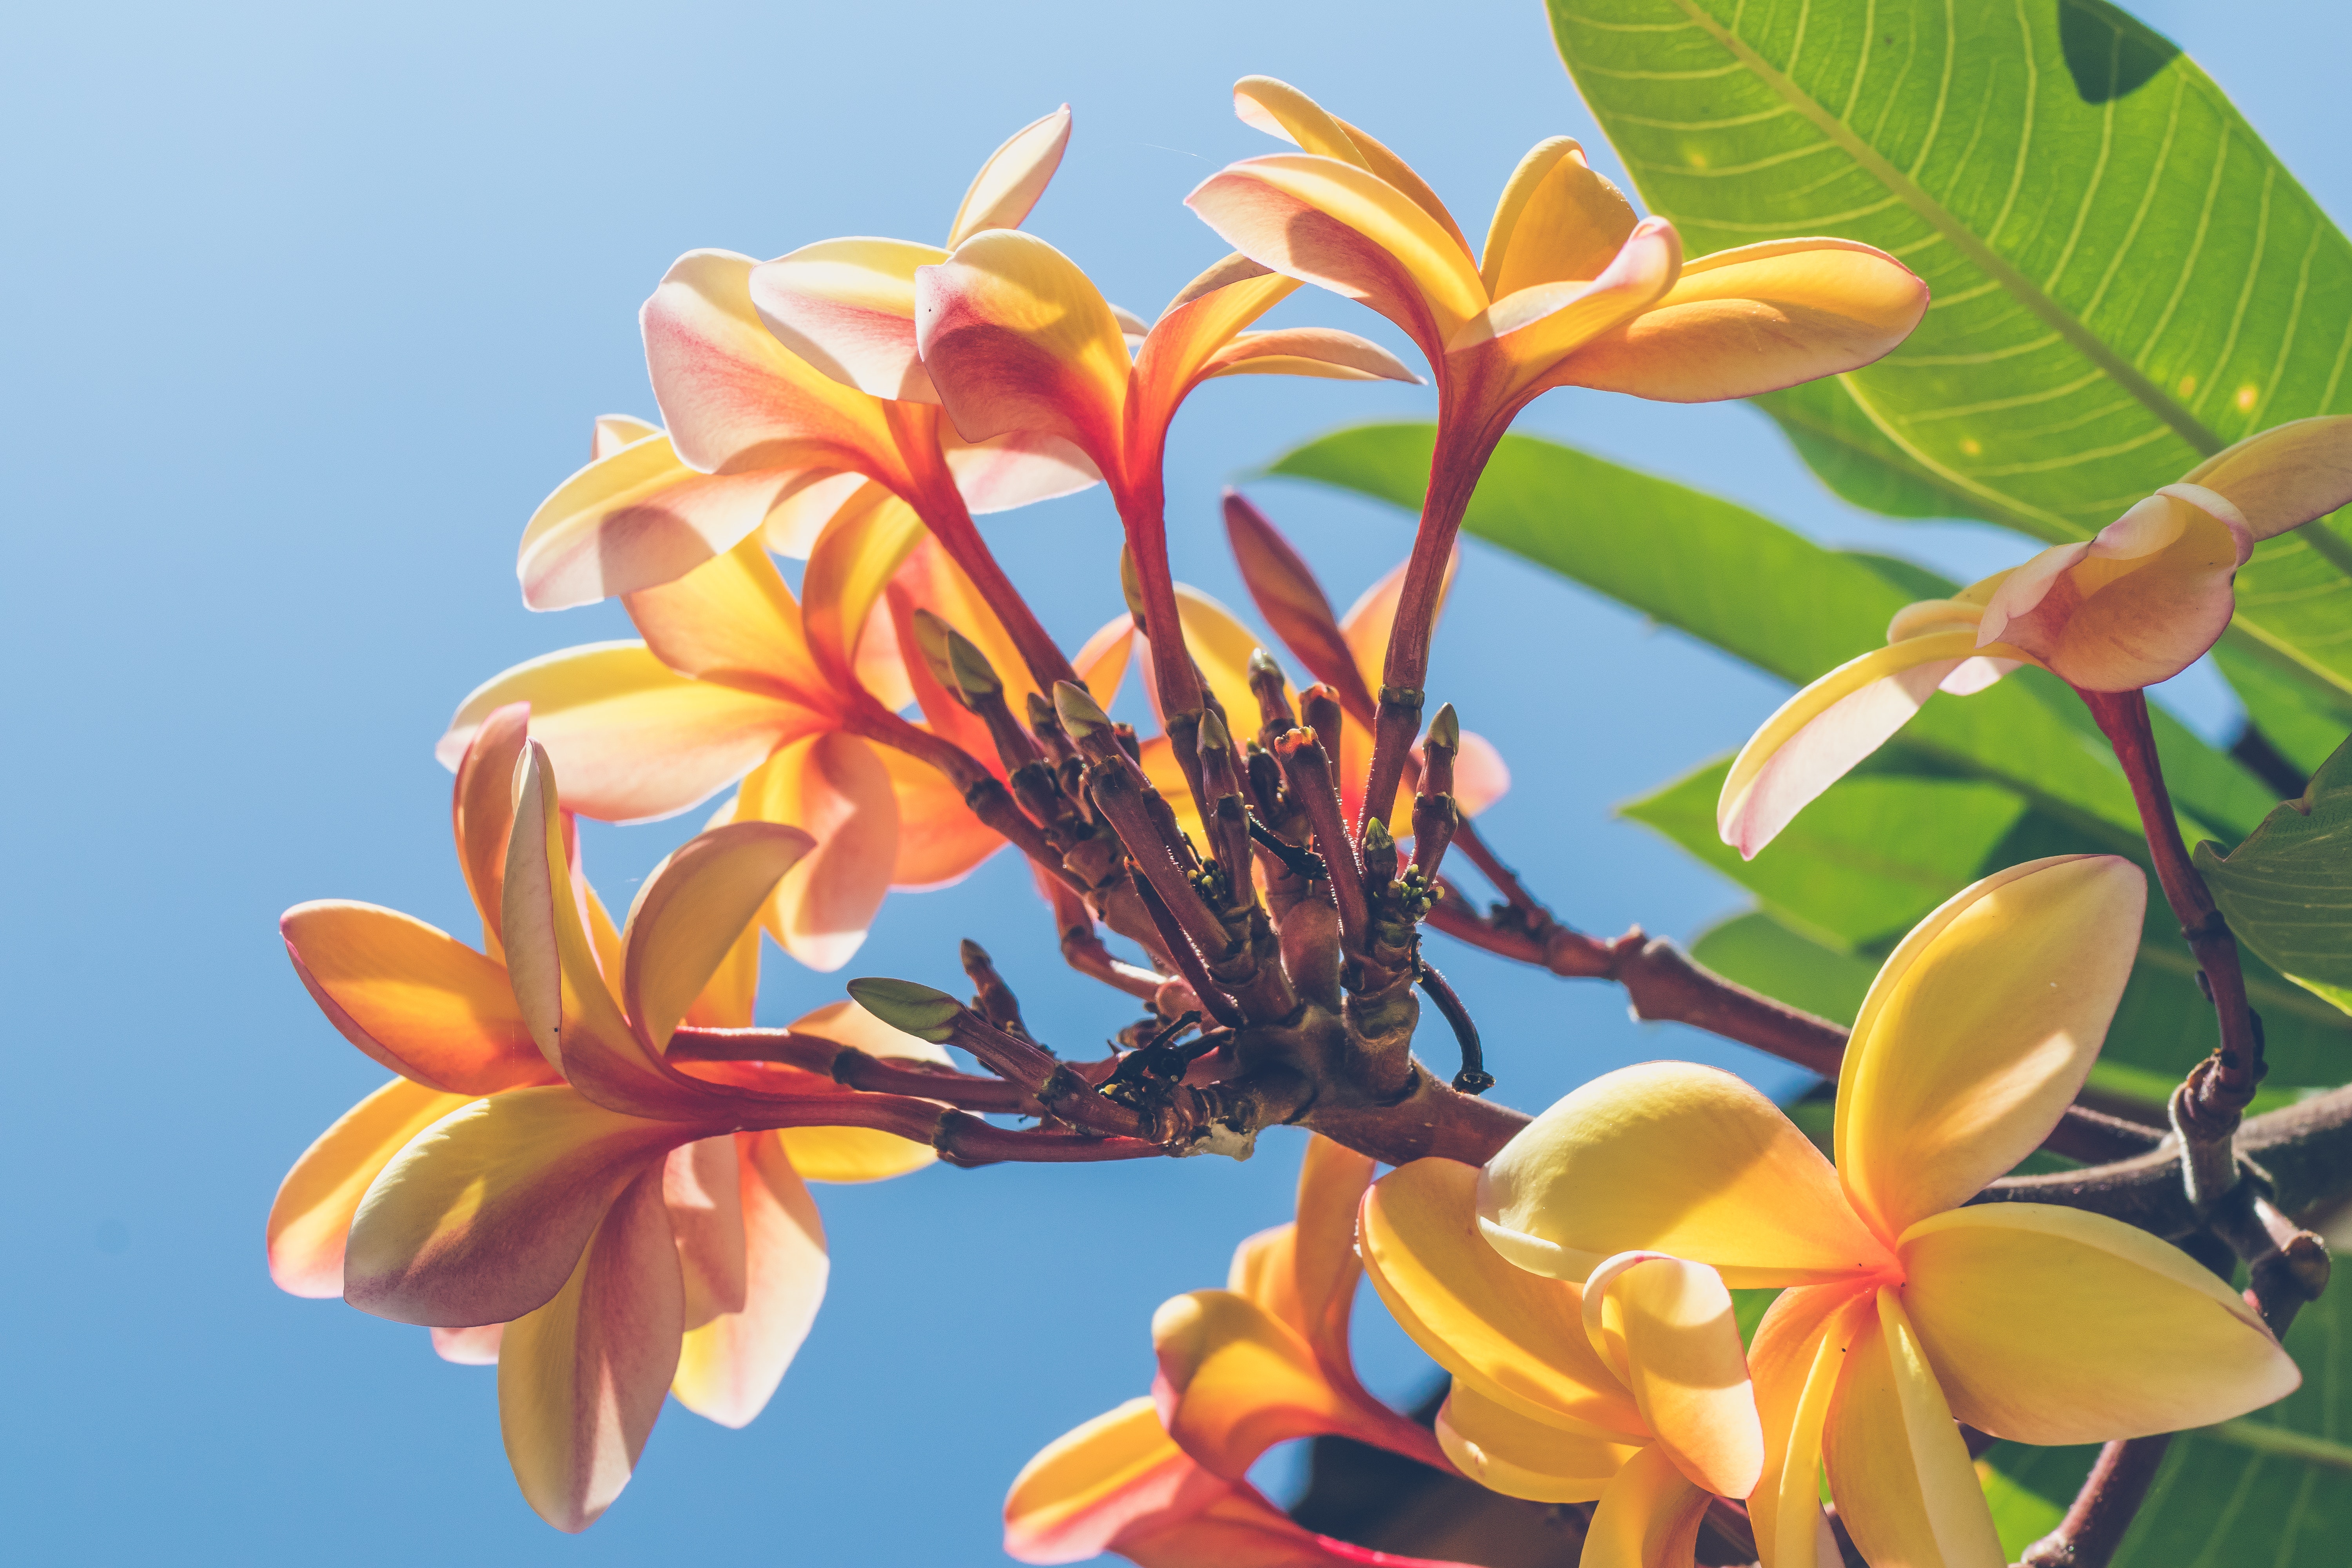
flower, frangipani, plant, petal, flowering plant, plant stem